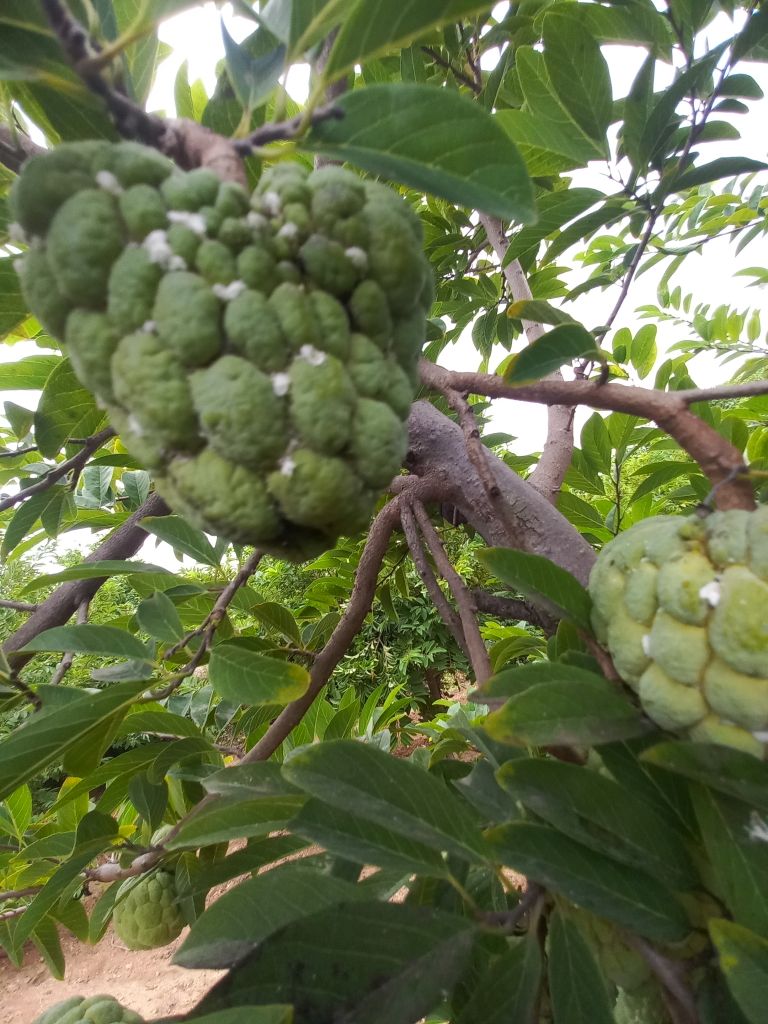
Disease label: Mealy Bug